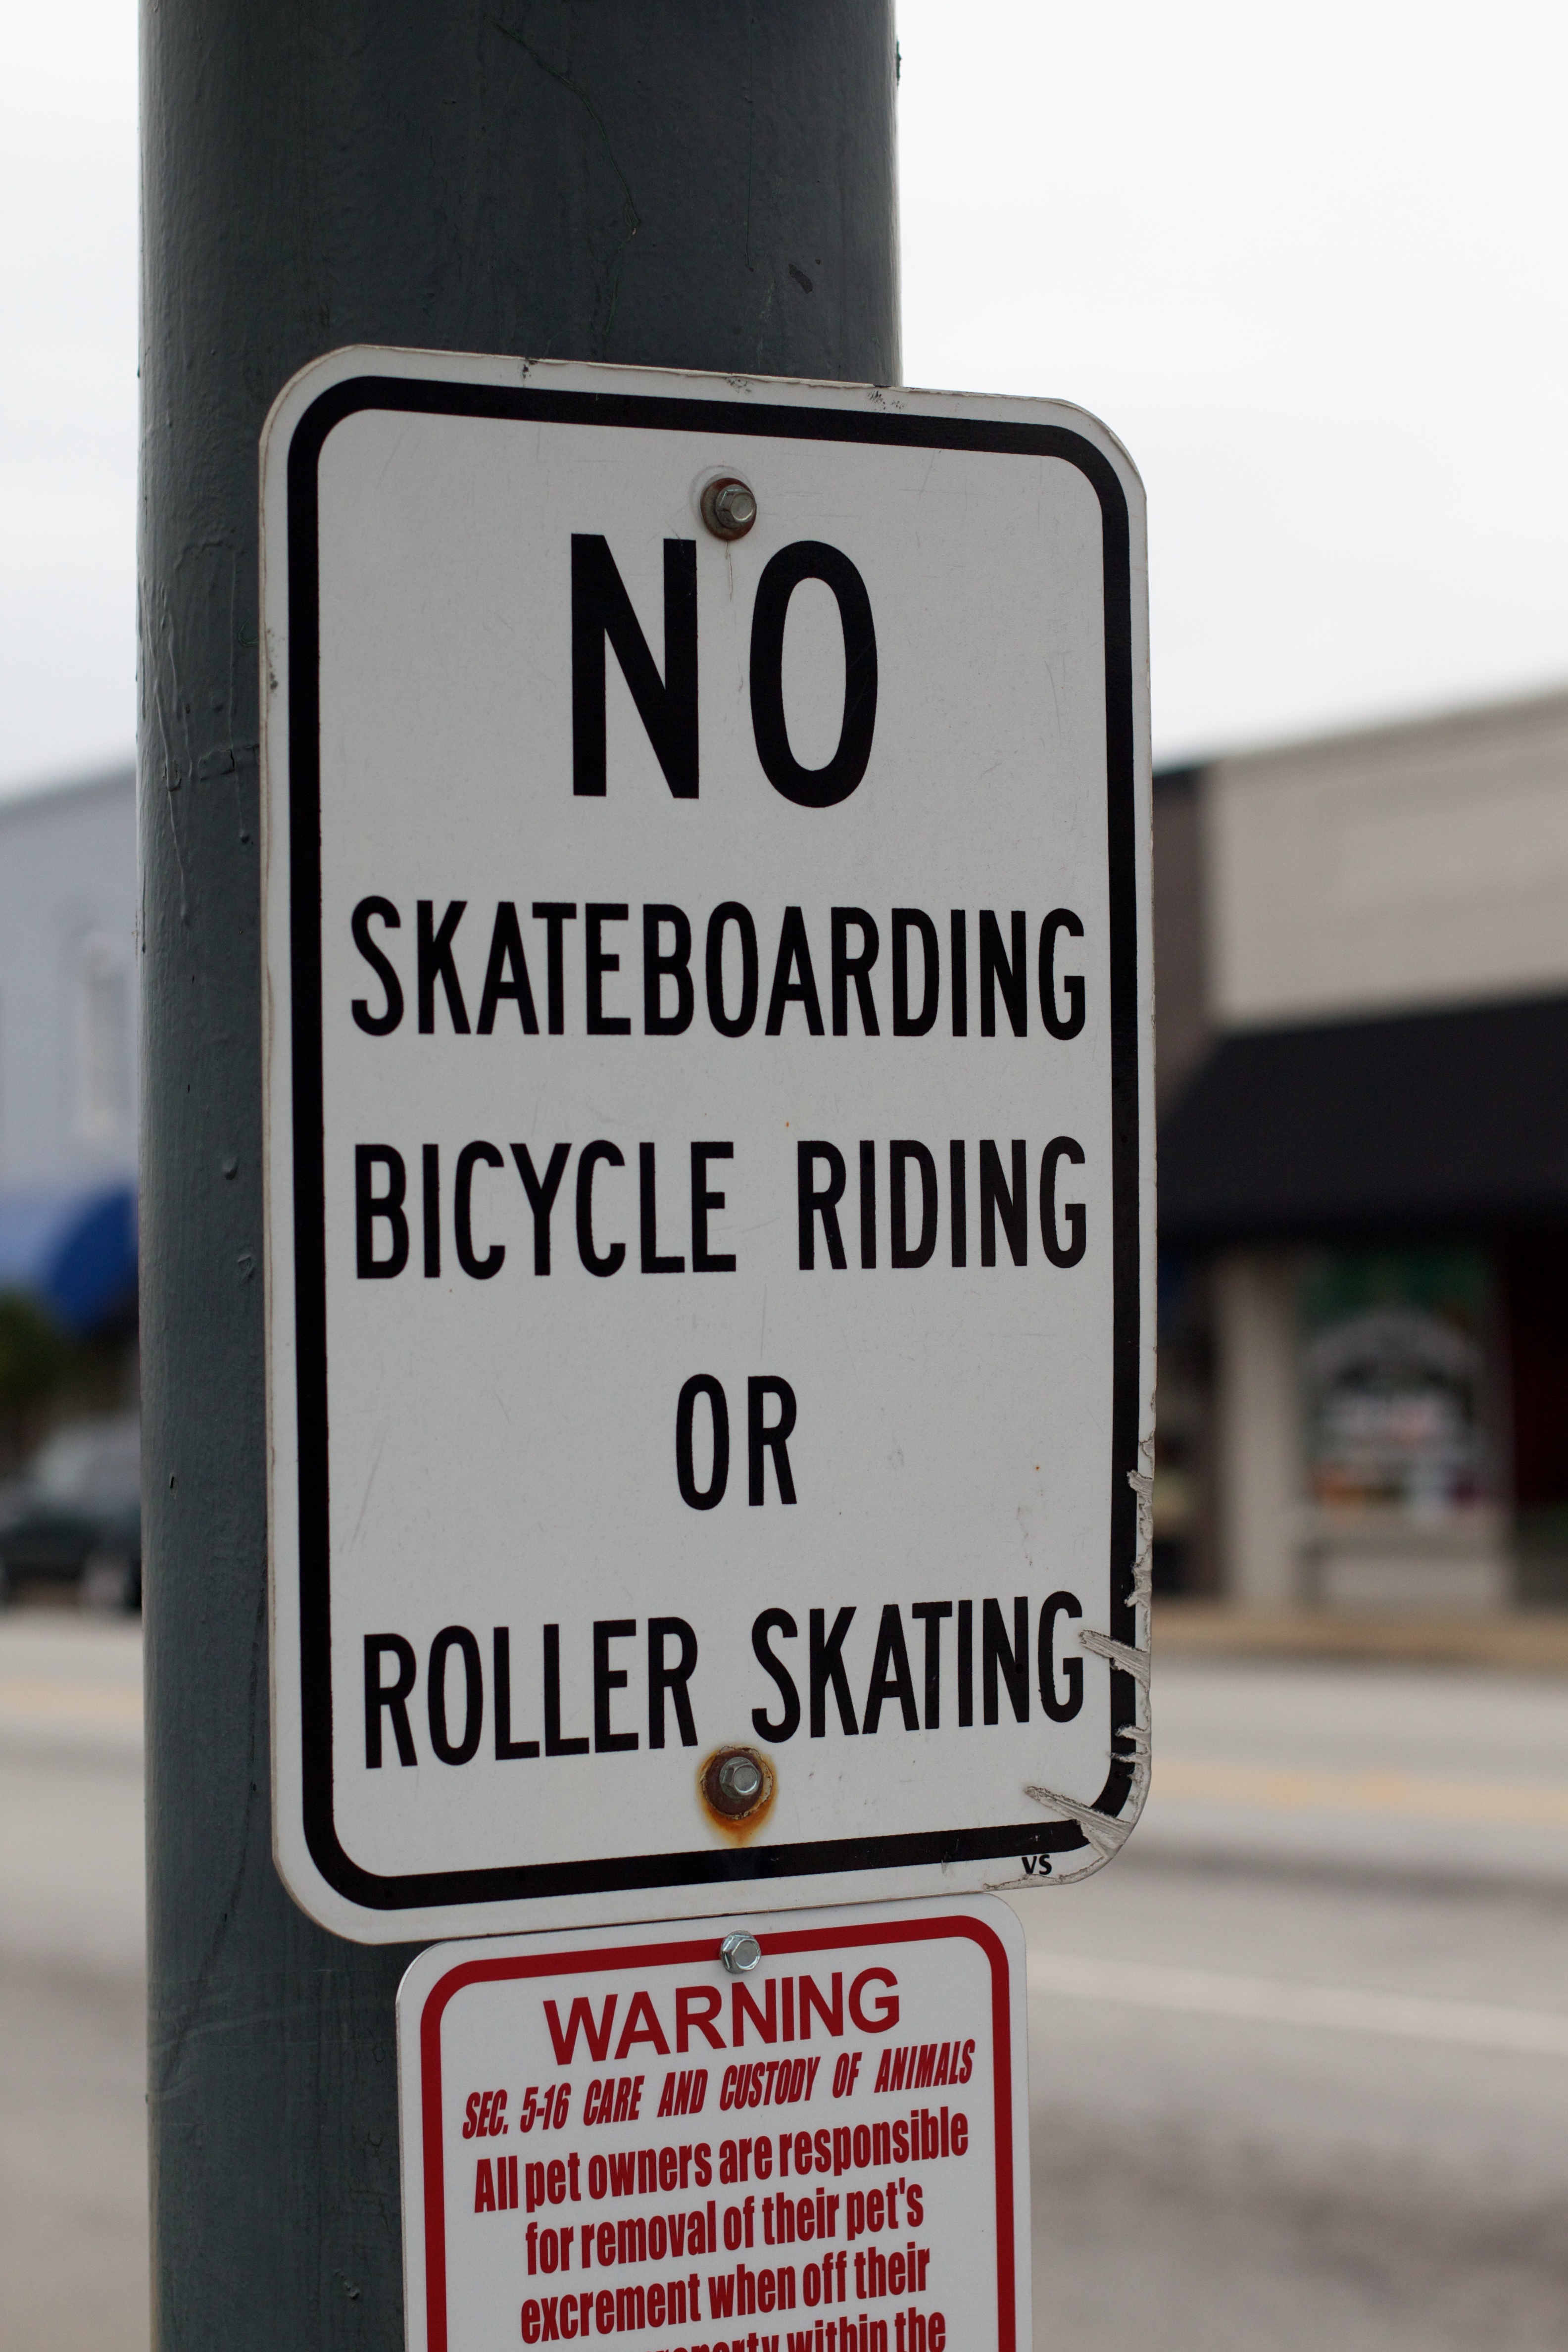
sign, street sign, signage, lane, lighting, brand, odyssey, nosign, vehicle registration plate